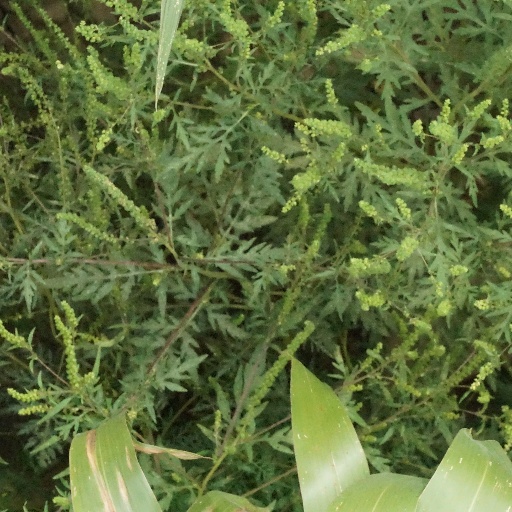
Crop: maize; corn